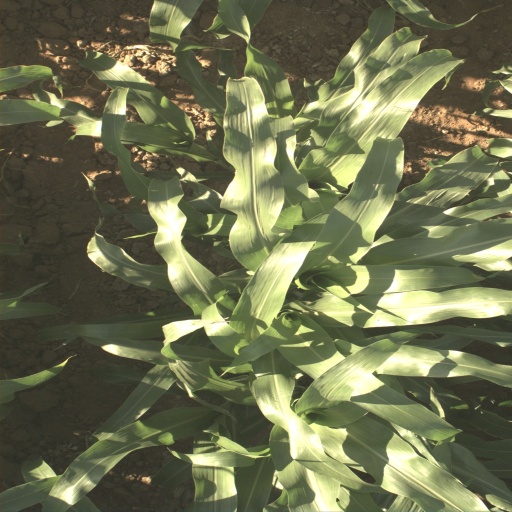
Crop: sorghum